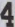
Number: 4